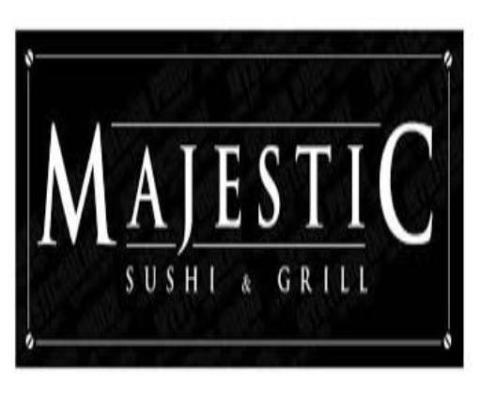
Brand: majestic
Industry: Clothes